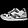
Label: Sneaker